List of Indigenous peoples

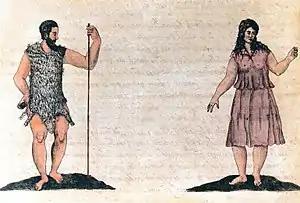
Painting of Bimbache of El Hierro by Leonardo Torriani, 1592

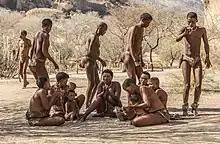
The San are the oldest inhabitants of Southern Africa

Indigenous communities, peoples, and nations are those which have a historical continuity with pre-invasion and pre-colonial societies that developed on their territories, and may consider themselves distinct from other sectors of the societies now prevailing on those territories, or parts of them. They form at present non-dominant sectors of society and are determined to preserve, develop and transmit to future generations their ancestral territories, and their ethnic identity, as the basis of their continued existence as peoples, in accordance with their own cultural patterns, social institutions and legal system.